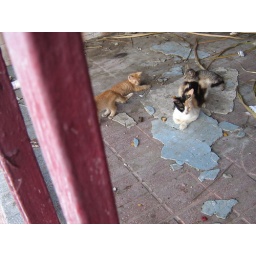
Stray dogs and cats all over the place in Puerto Rico.